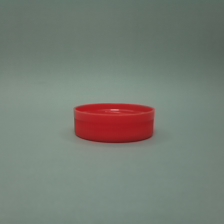
Color: red/orange/pink/fuchsia/brown
Cap type: standard cap